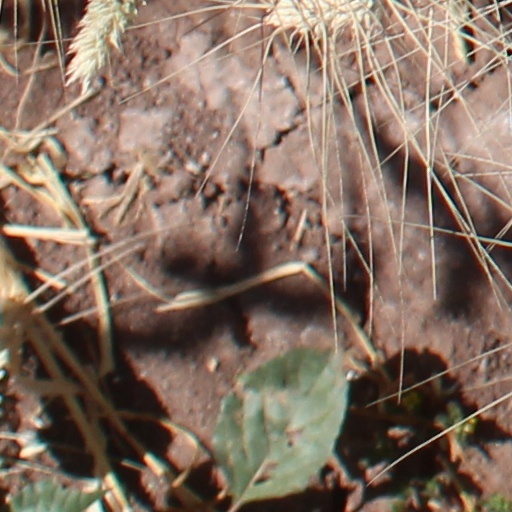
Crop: wheat